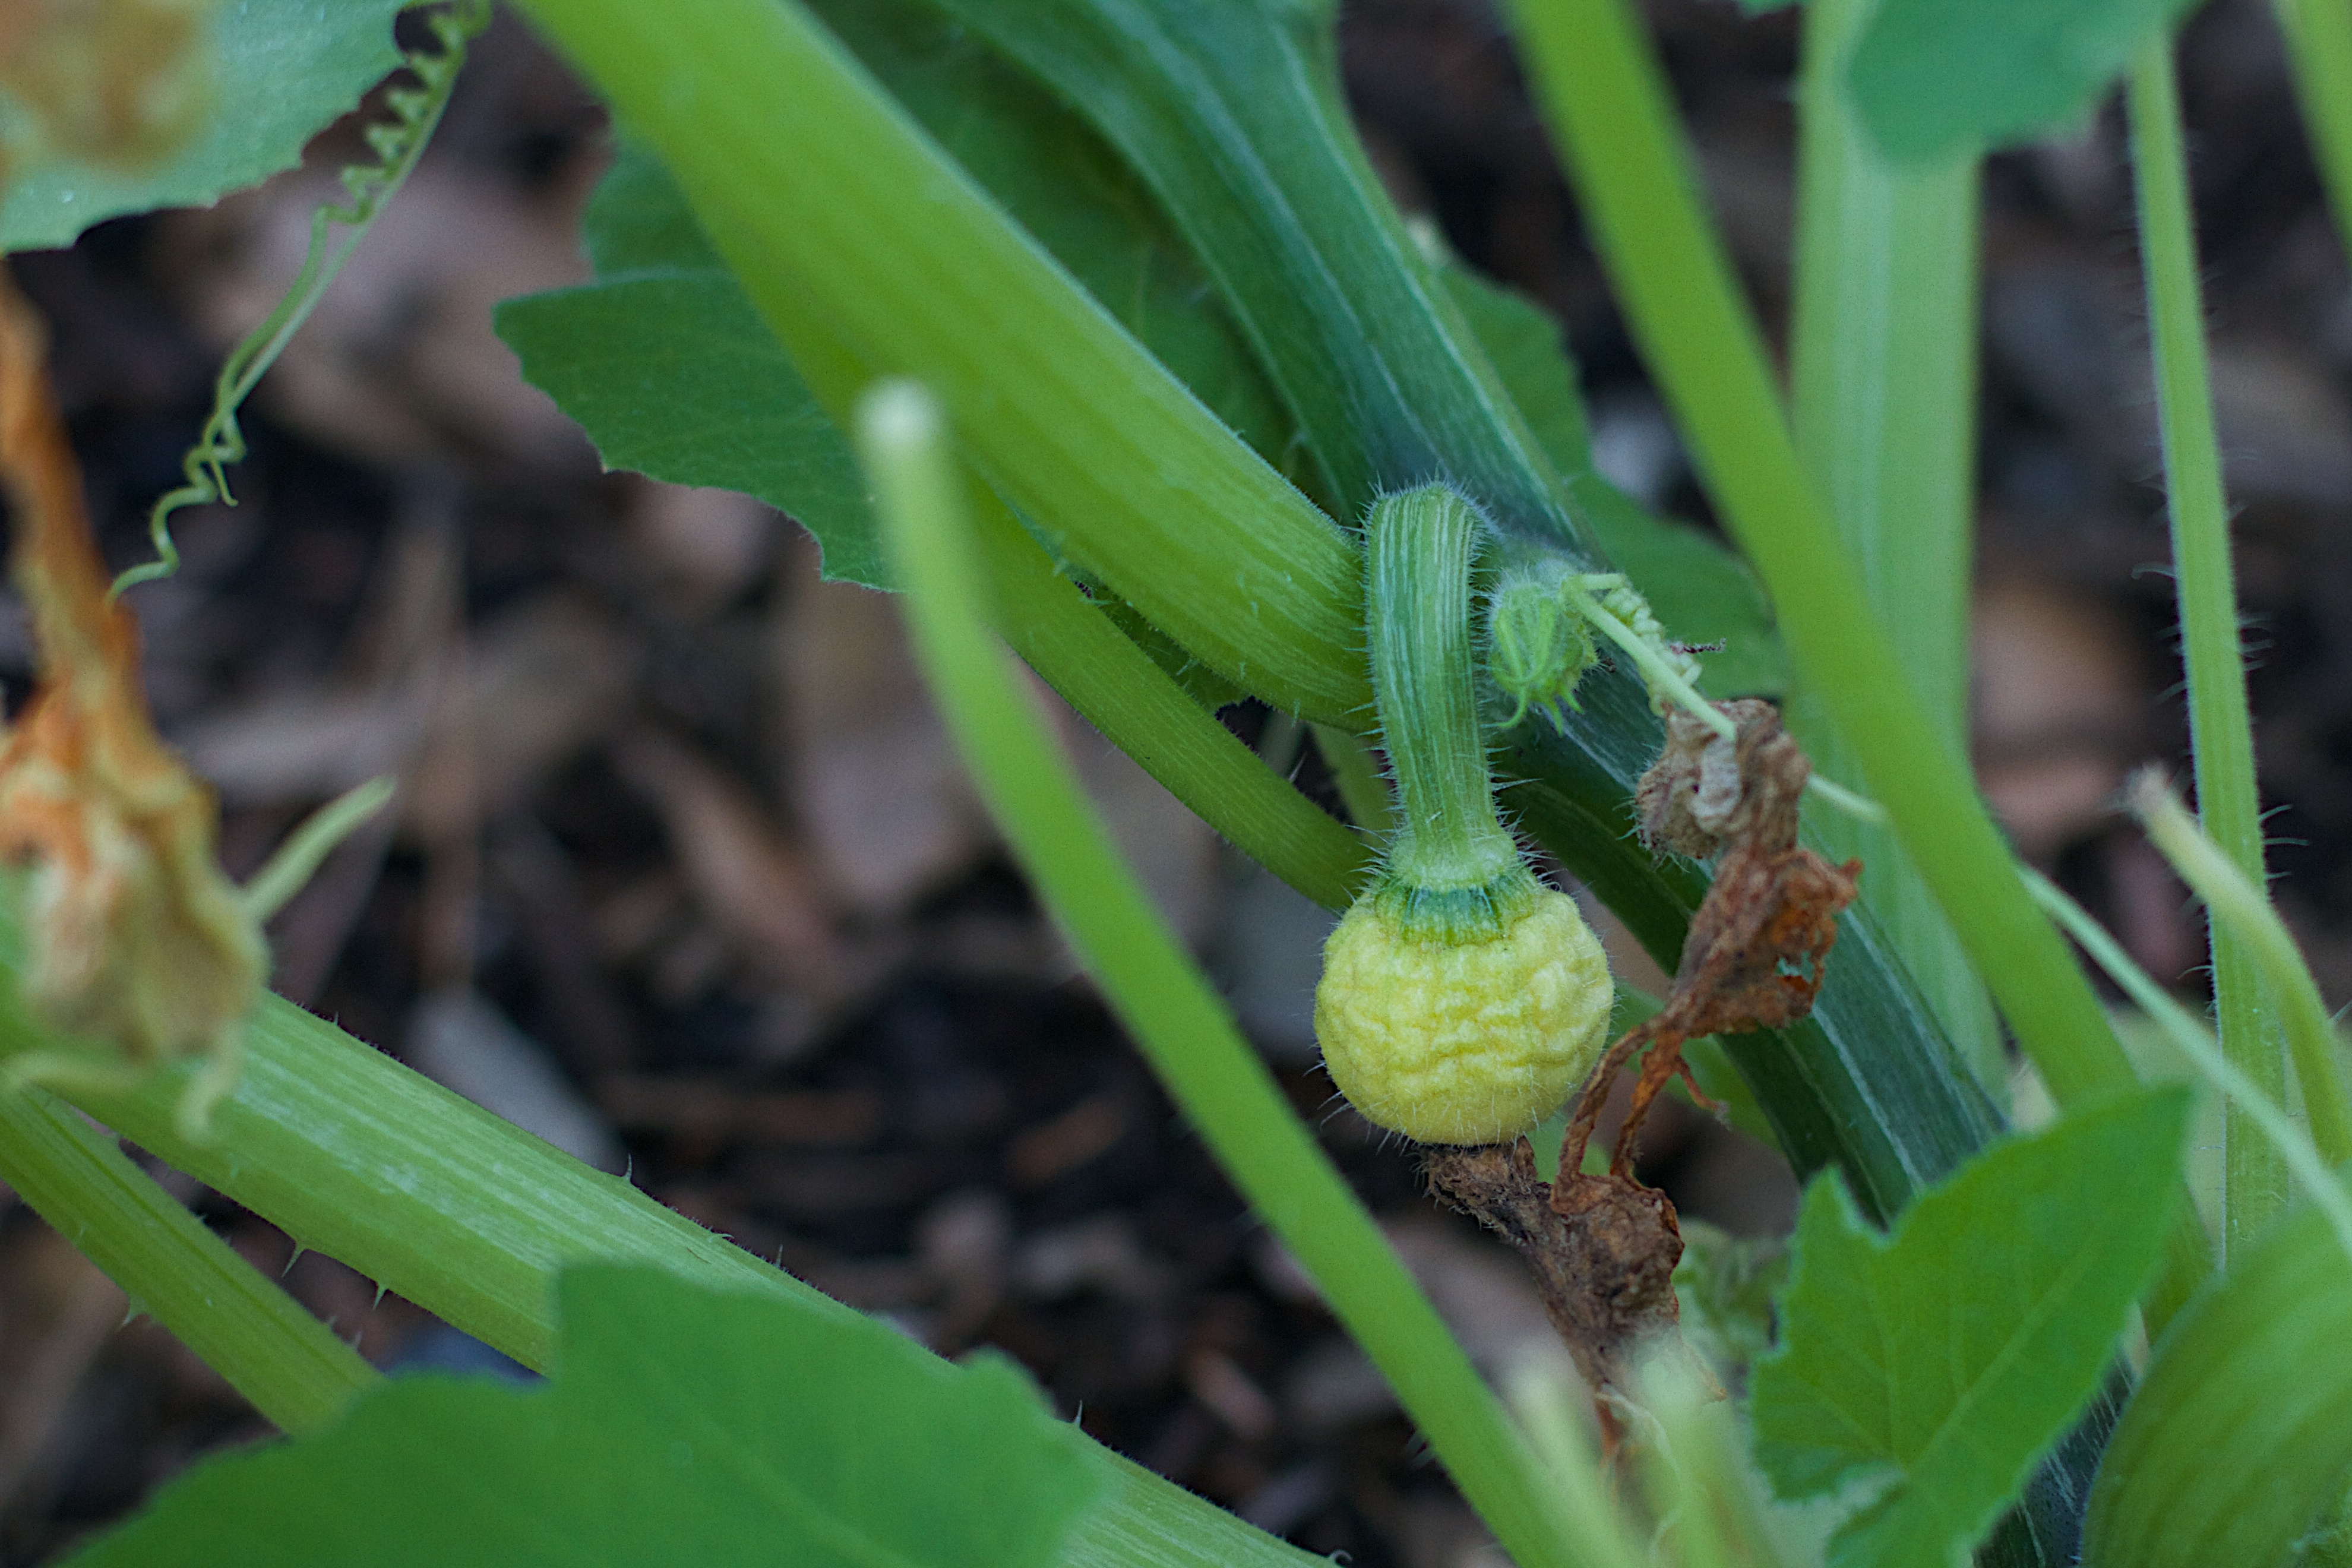
grass, plant, leaf, flower, food, green, produce, insect, botany, flora, macro photography, flowering plant, grass family, plant stem, land plant